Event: Nepal Earthquake
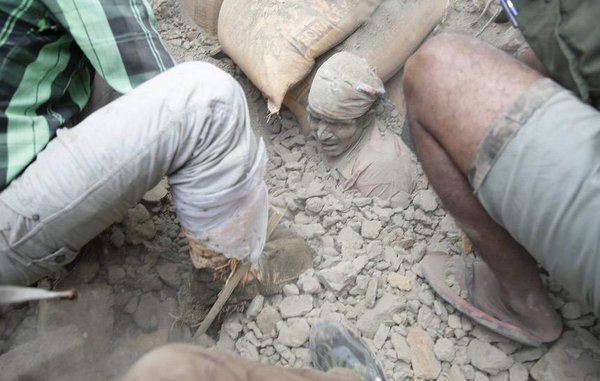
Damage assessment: damage